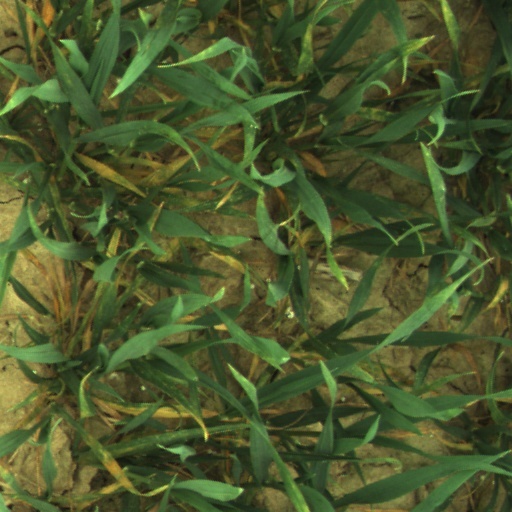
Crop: wheat